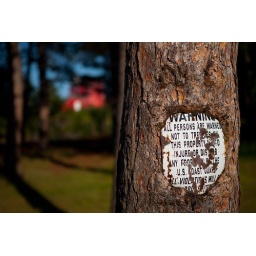
The sign has been around for so long that the tree grew over it!